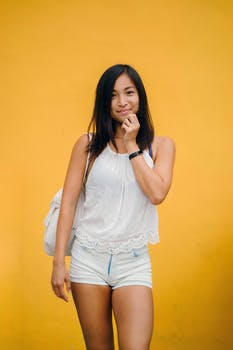
Label: No Watermark